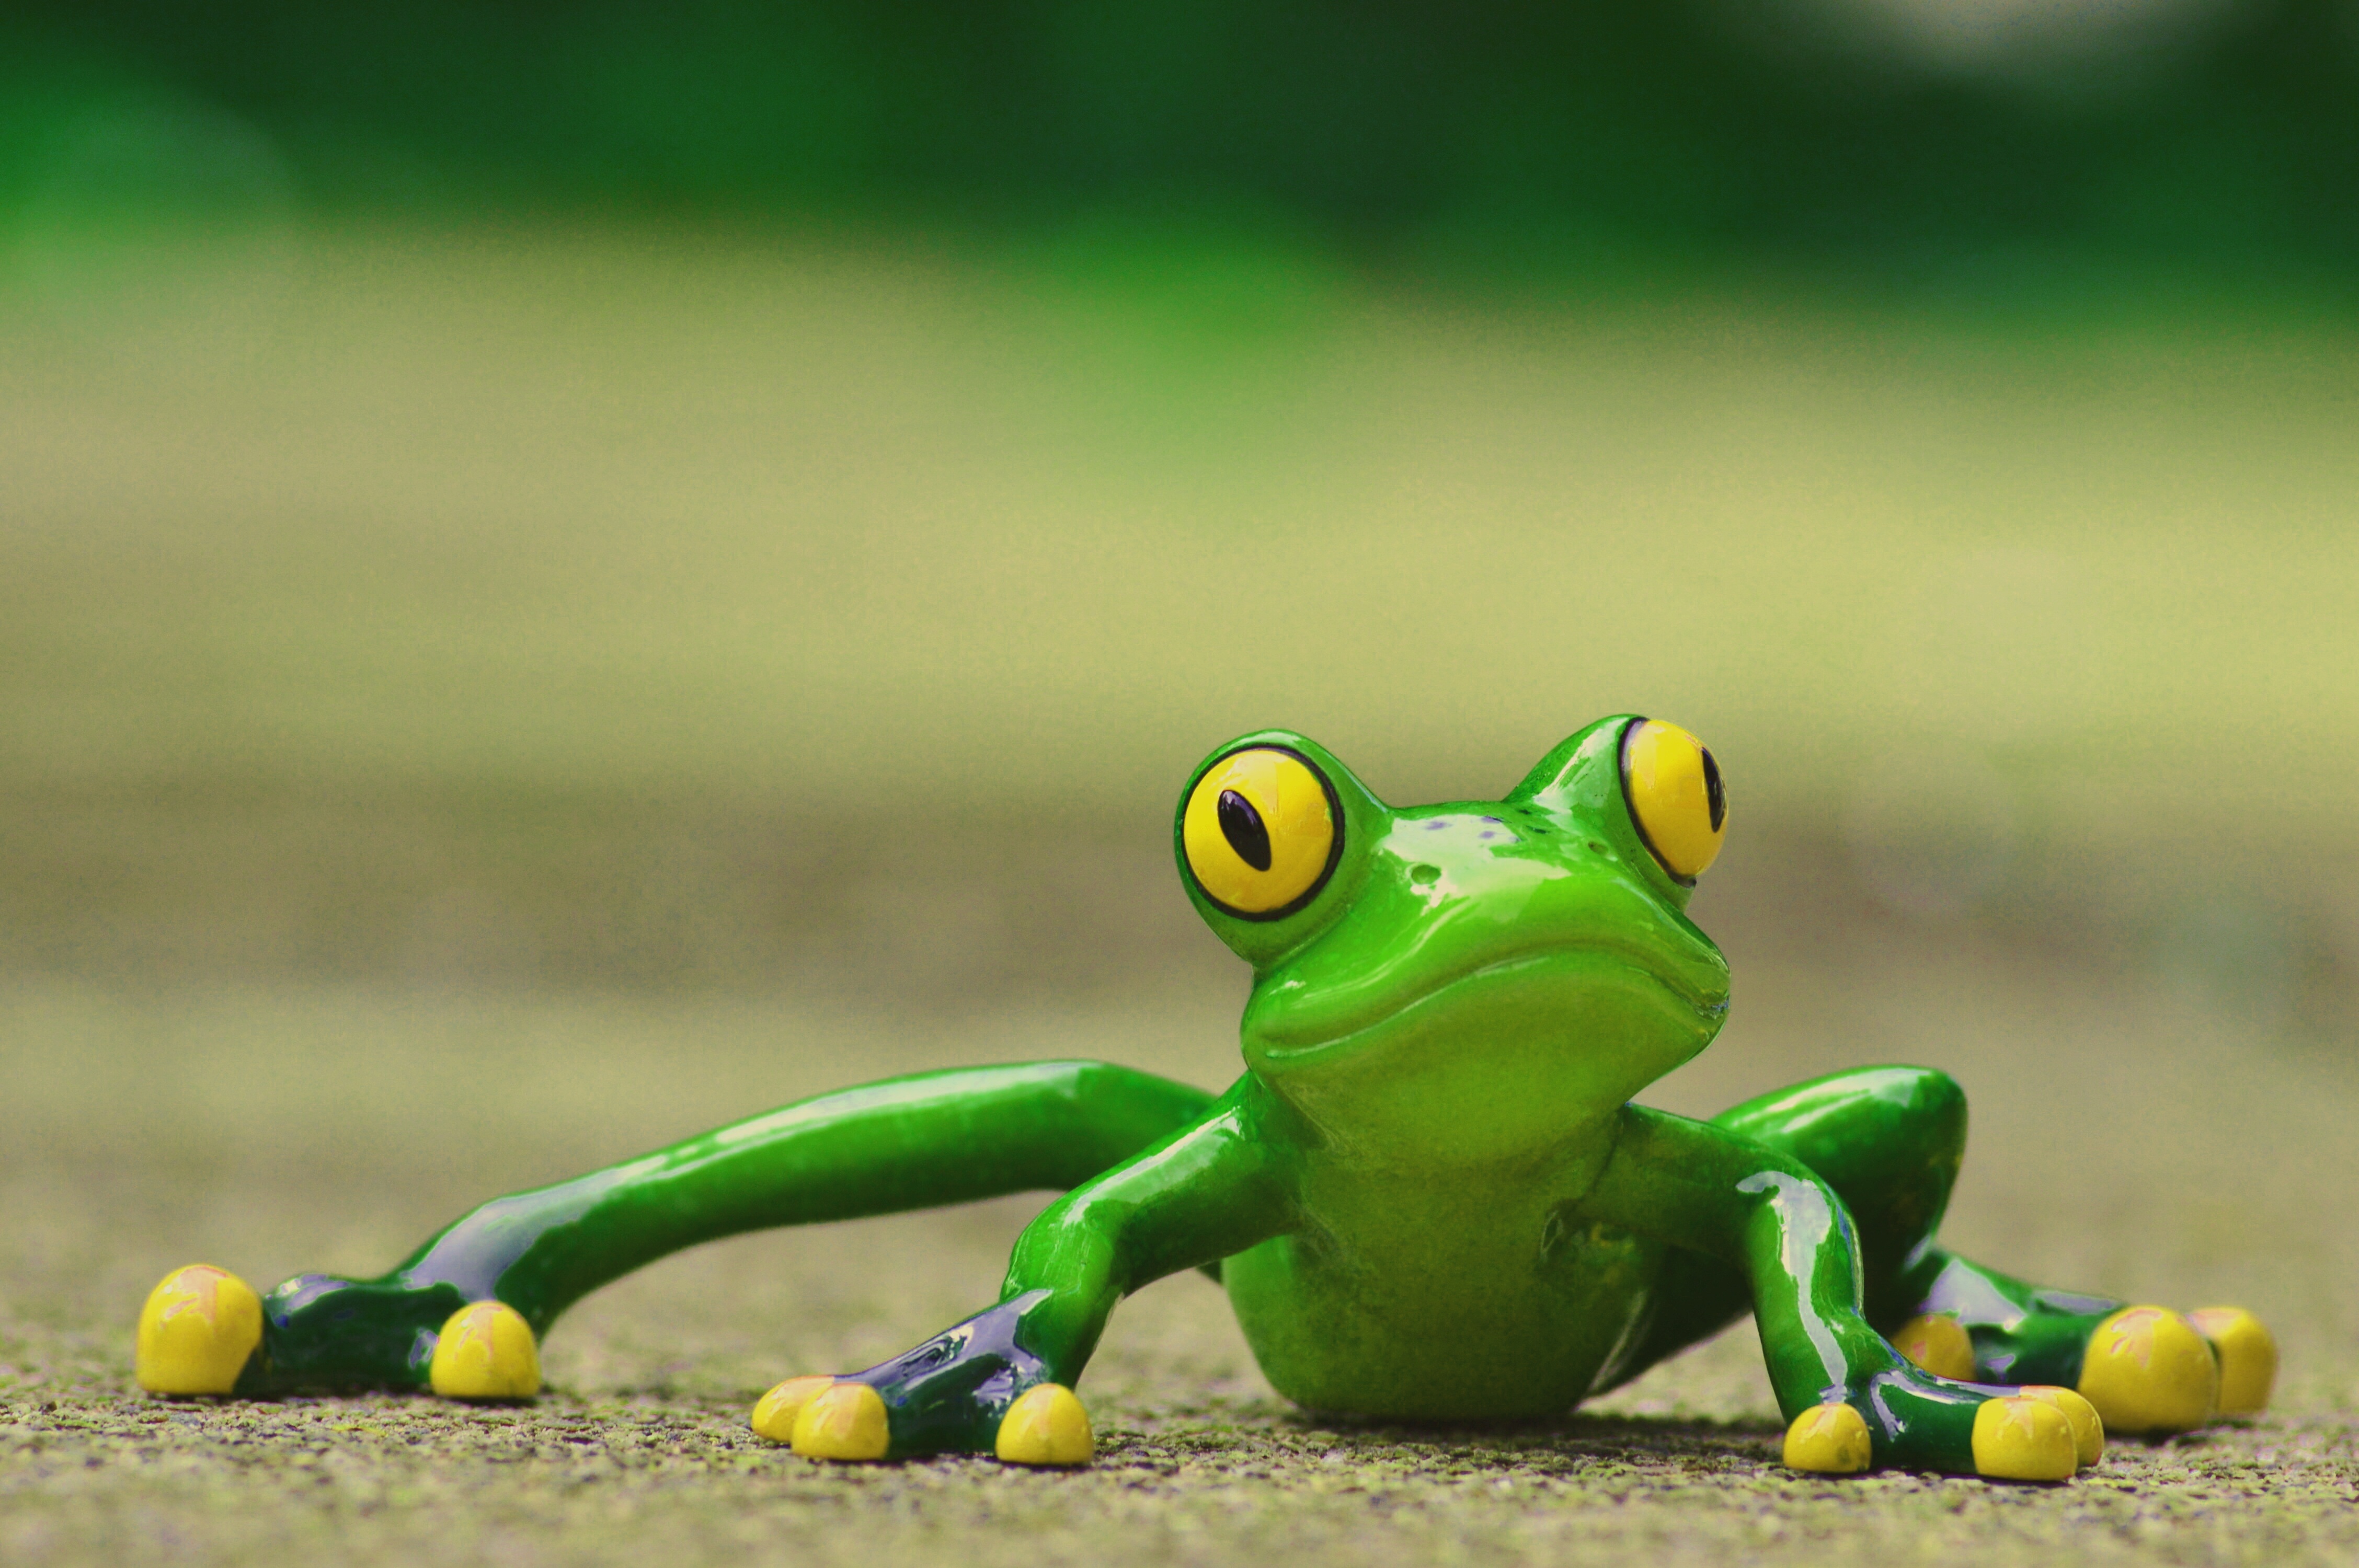
sweet, animal, cute, green, frog, amphibian, yellow, fauna, tree frog, fun, figure, lurking, vertebrate, funny, macro photography, frog eyes, ranidae